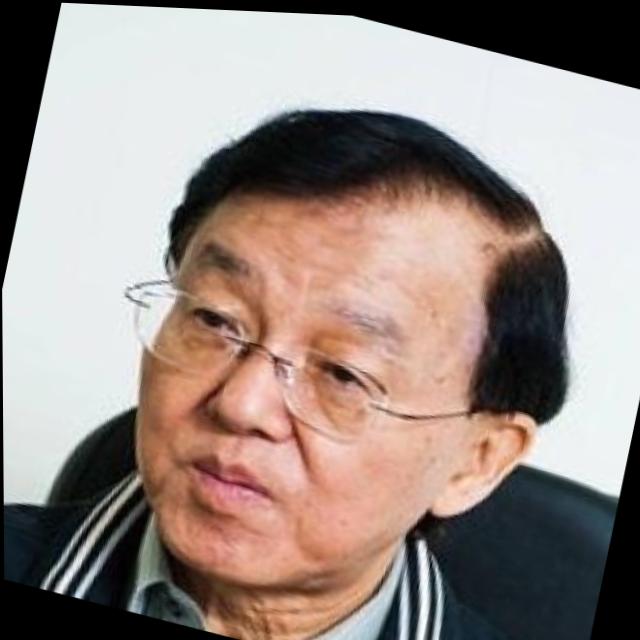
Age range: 65+